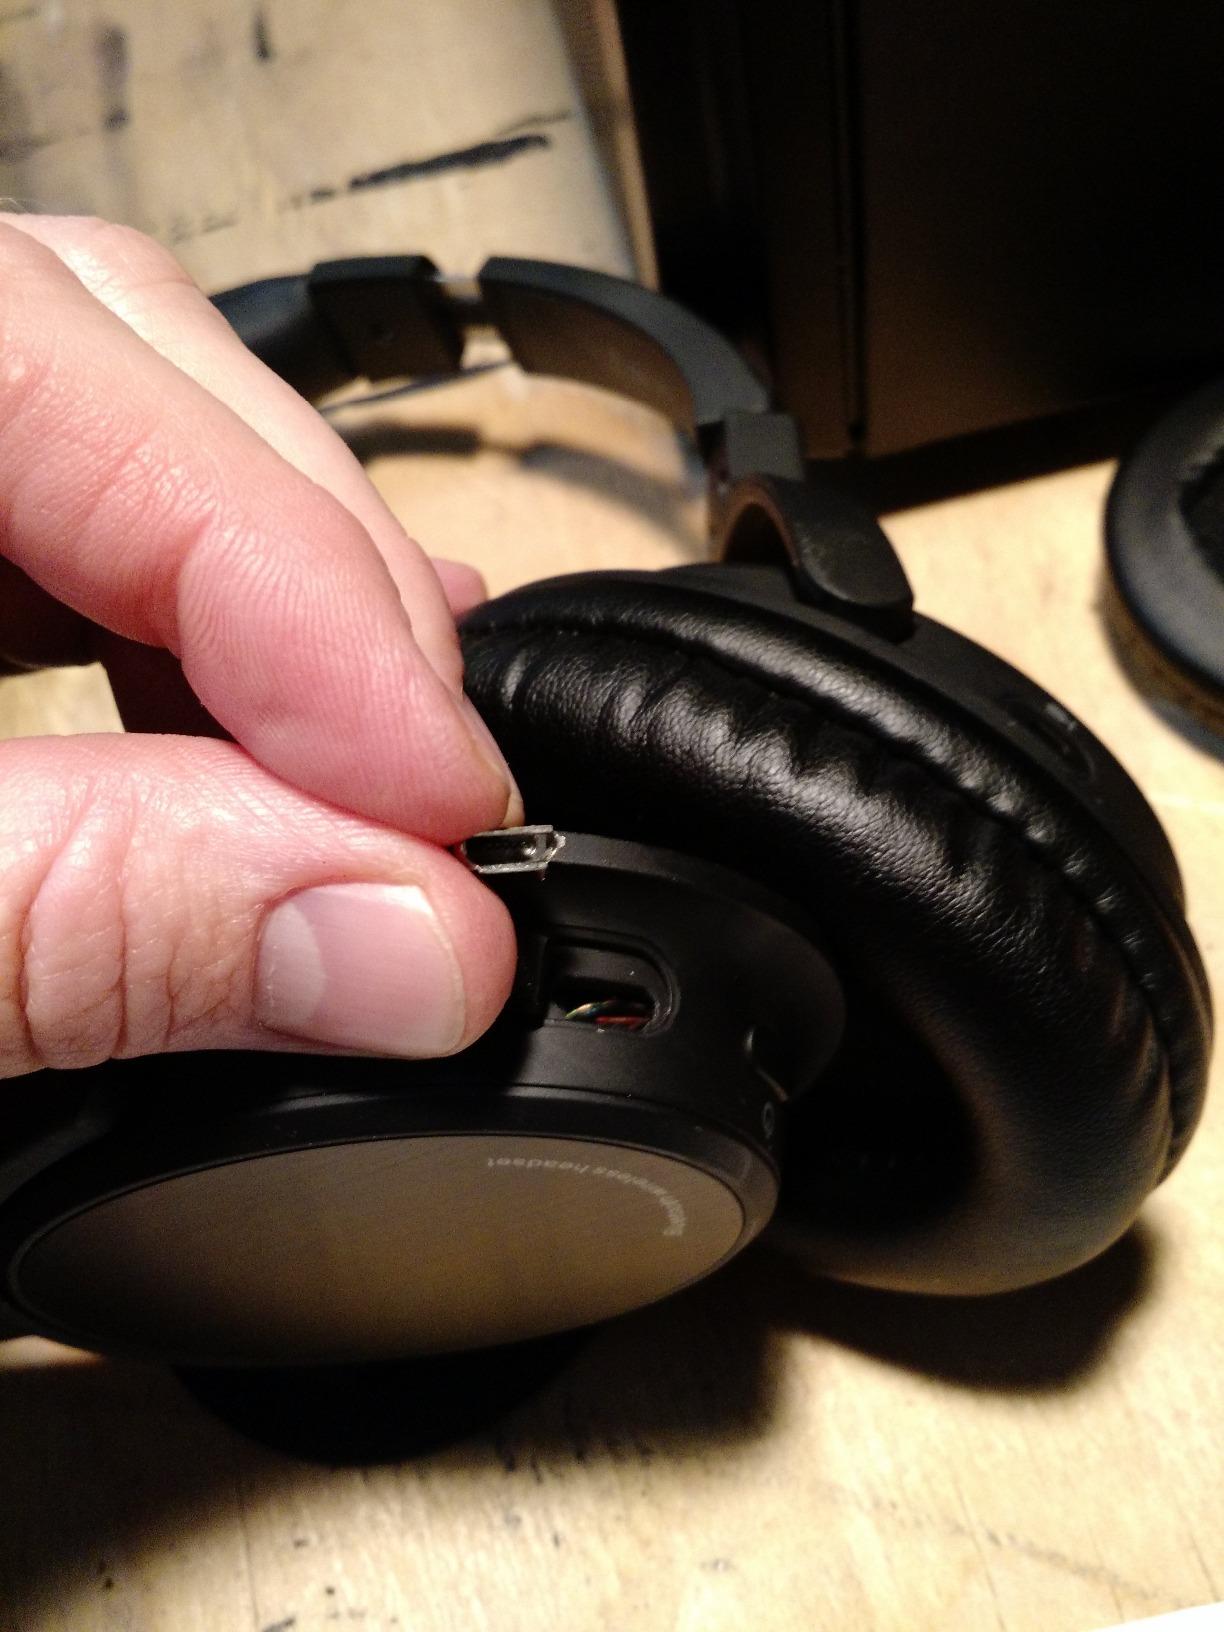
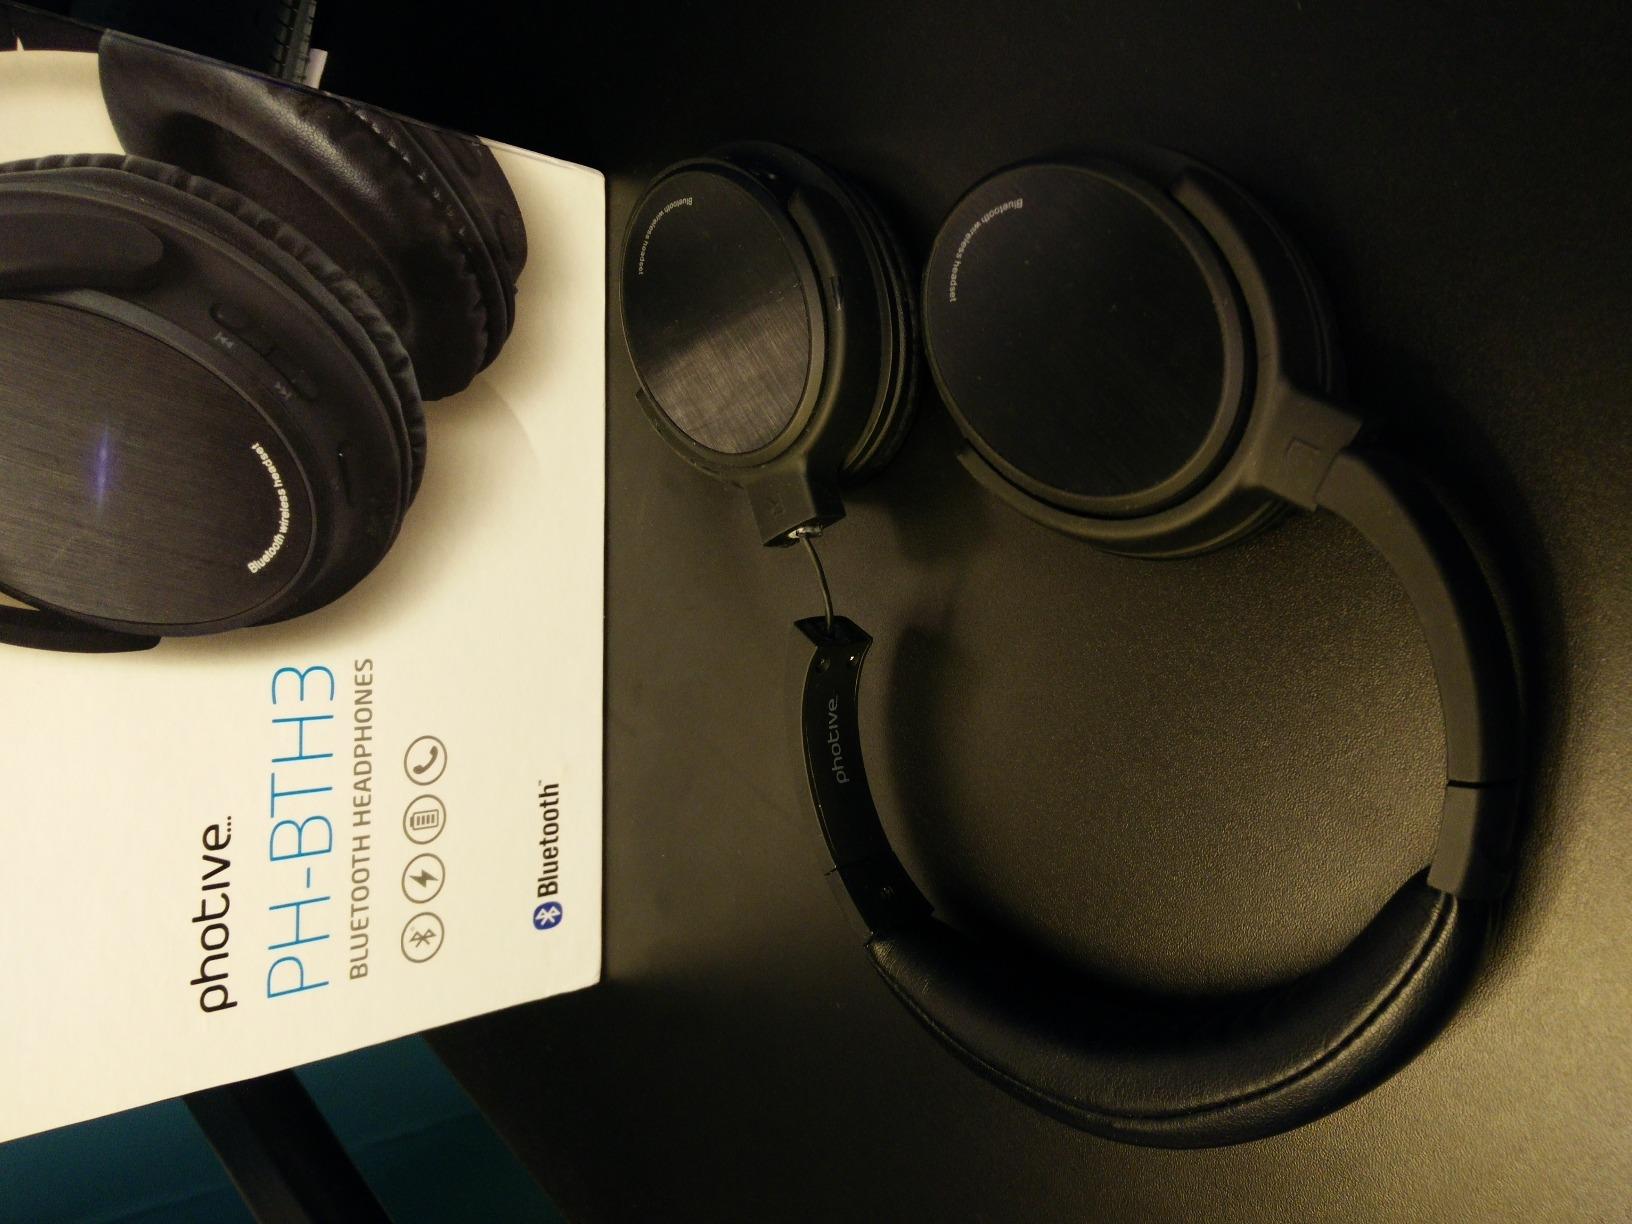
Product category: headphones
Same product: yes